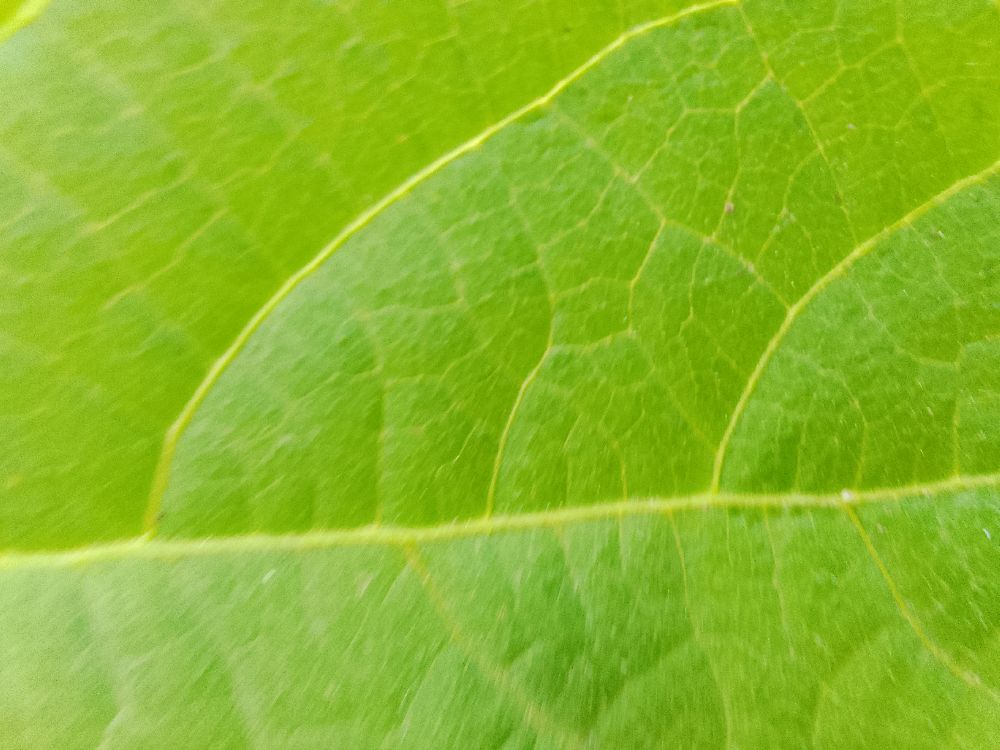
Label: healthy